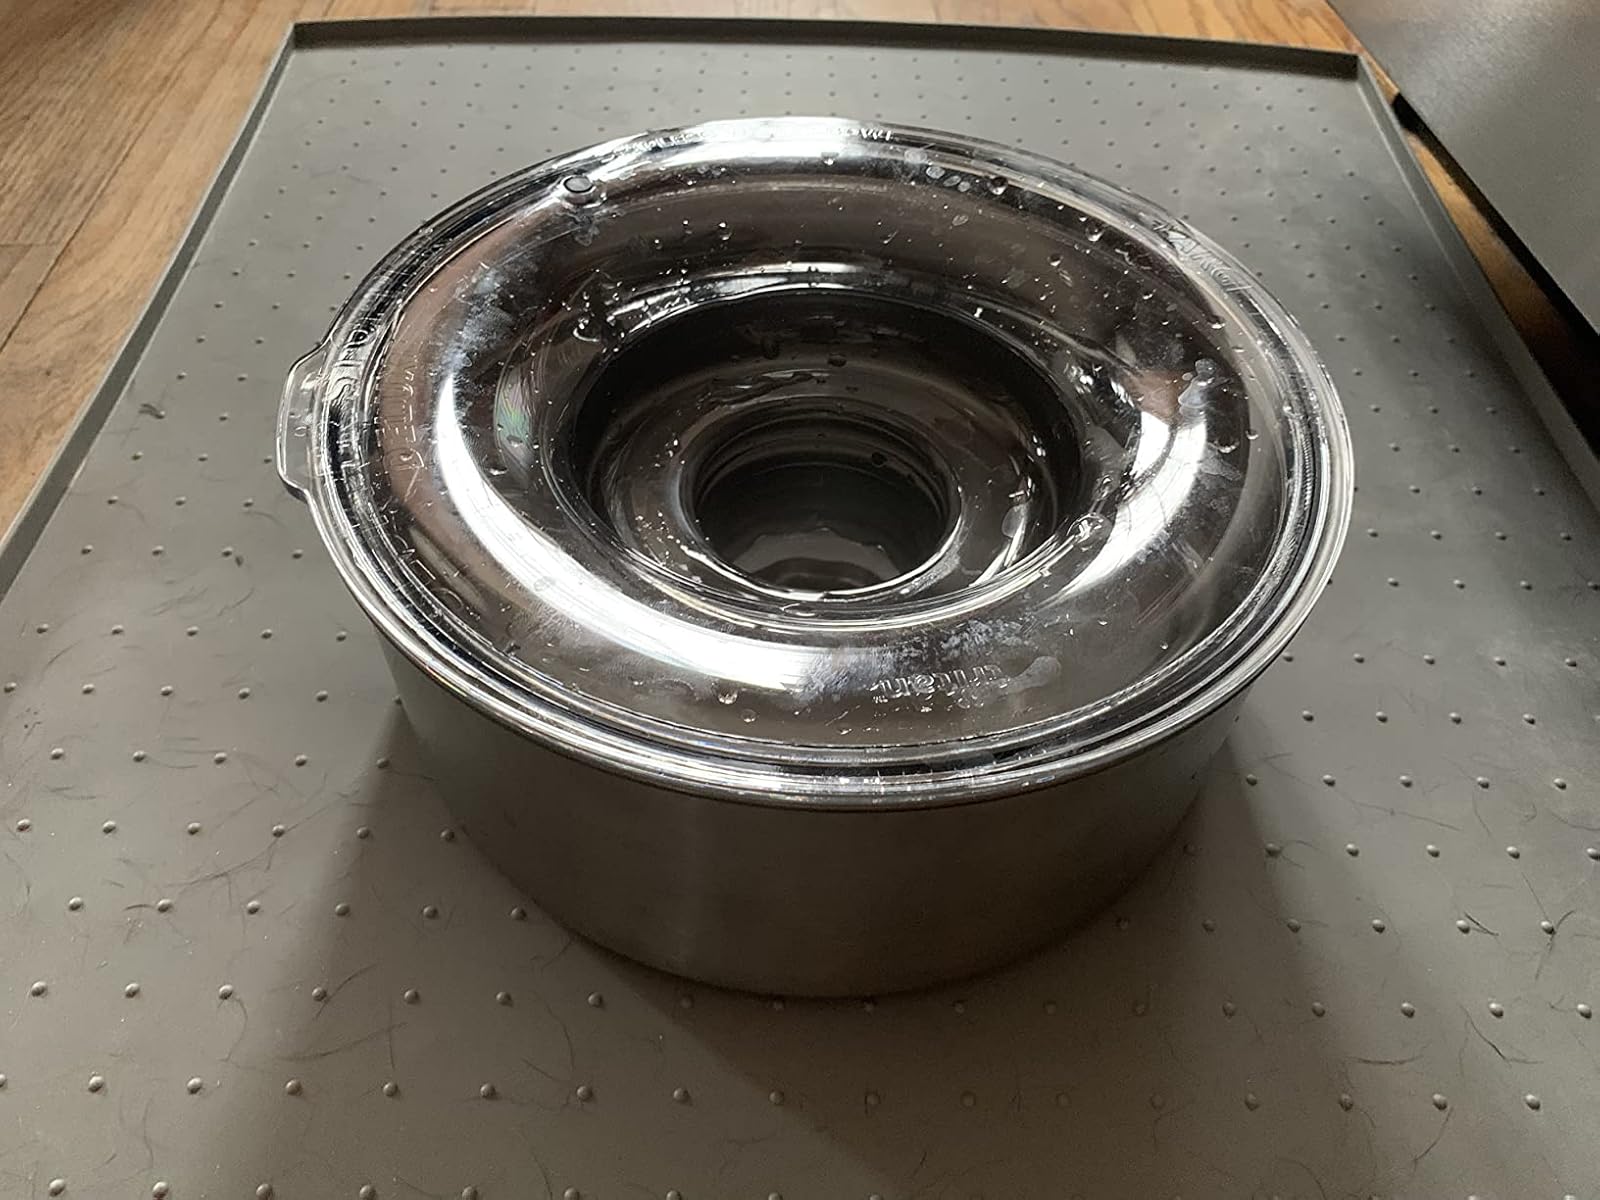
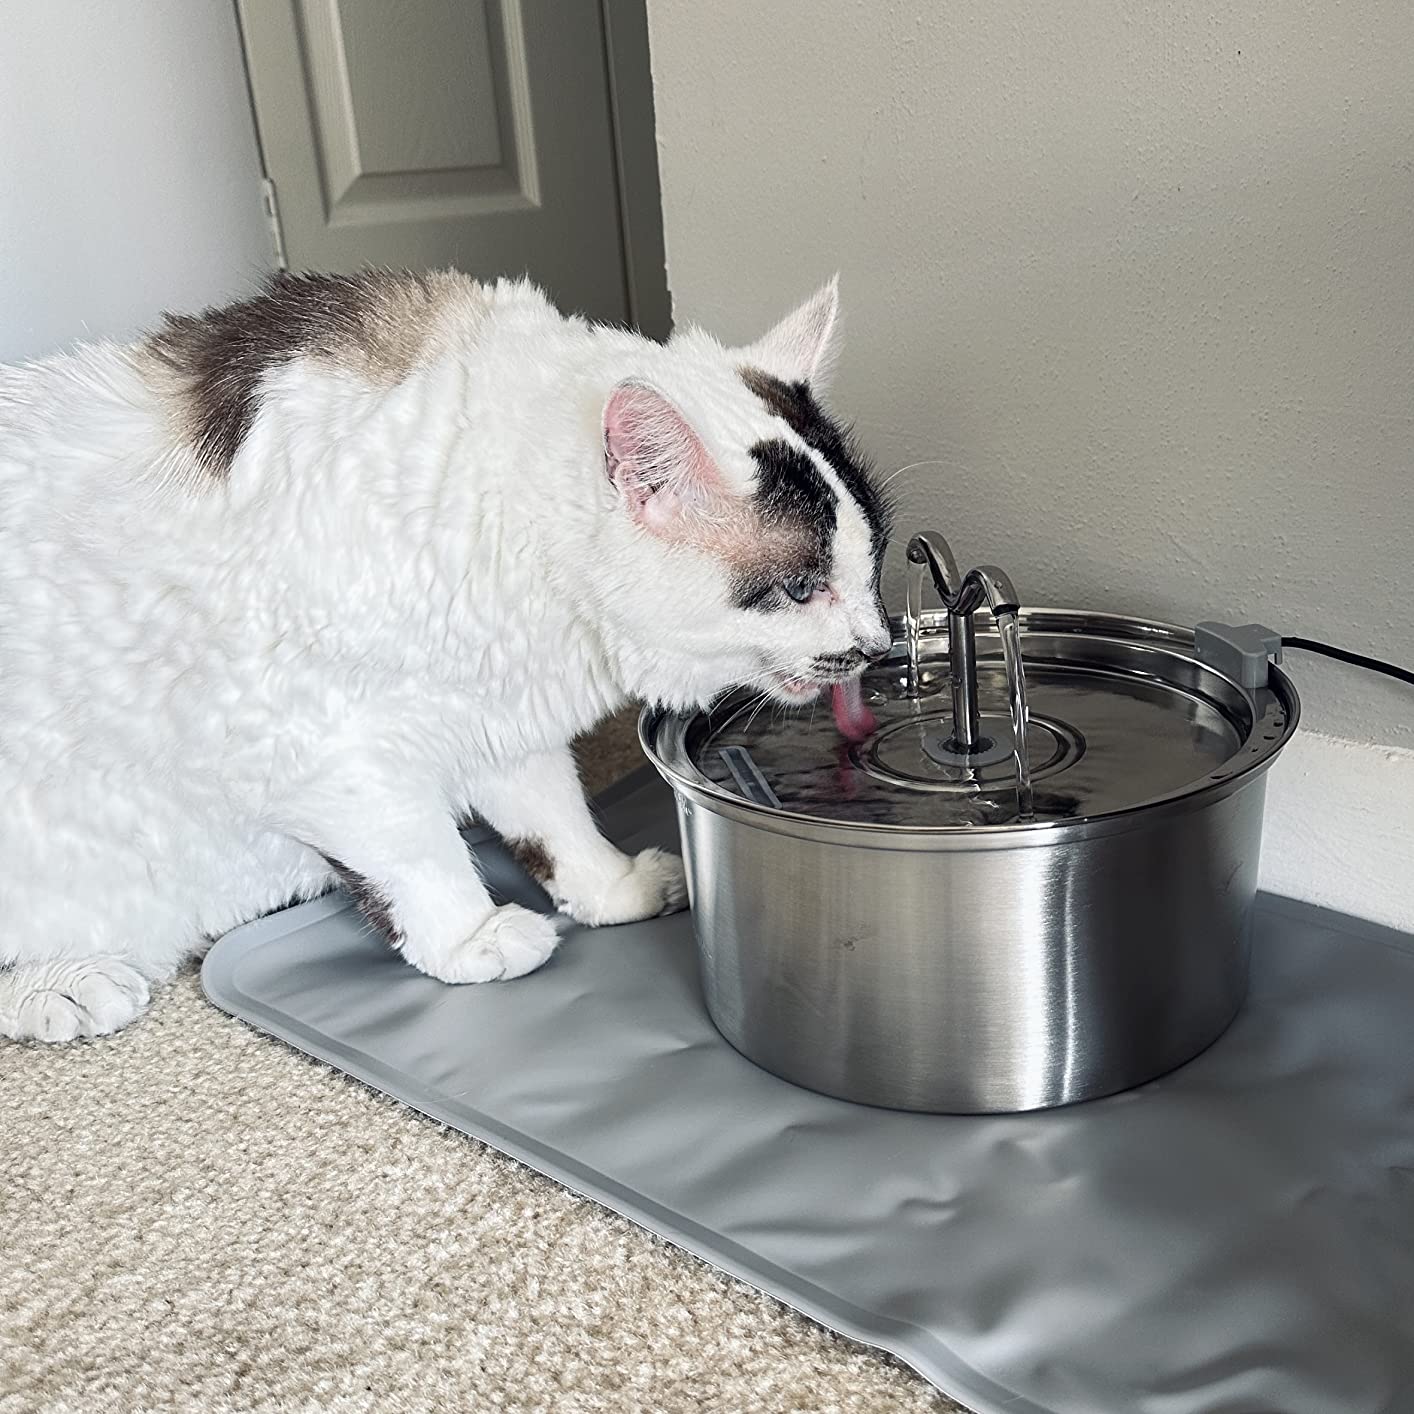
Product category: items_bowl
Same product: no